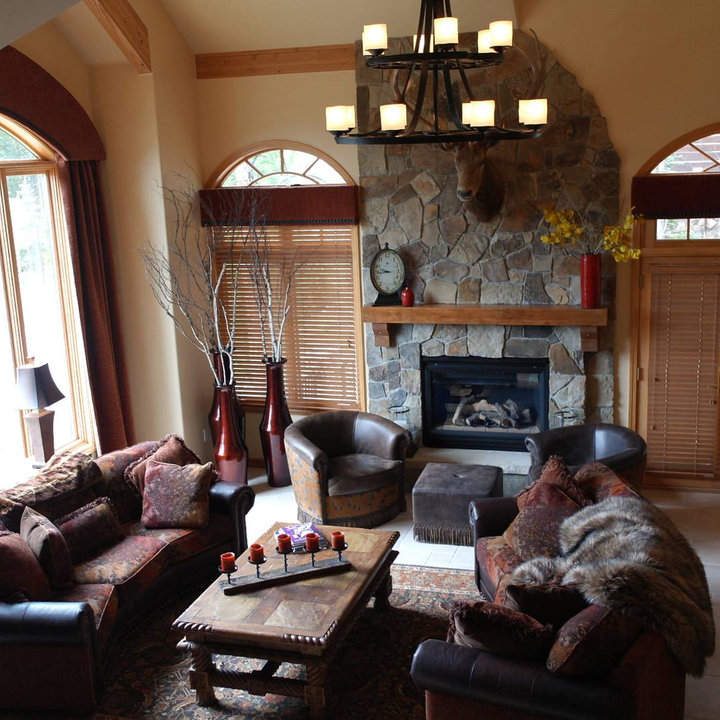
Style: Rustic